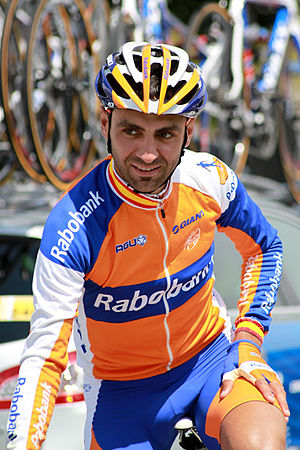
Juan Manuel Gárate
Gárate ved Critérium du Dauphiné 2011
Juan Manuel Gárate Cepa er en spansk cykelrytter som siden 2009 har kørt for det hollandske hold Rabobank, det nuværende Team Jumbo-Visma.